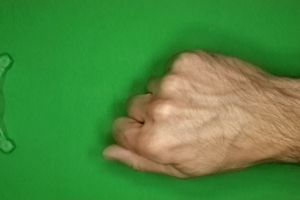
Label: rock